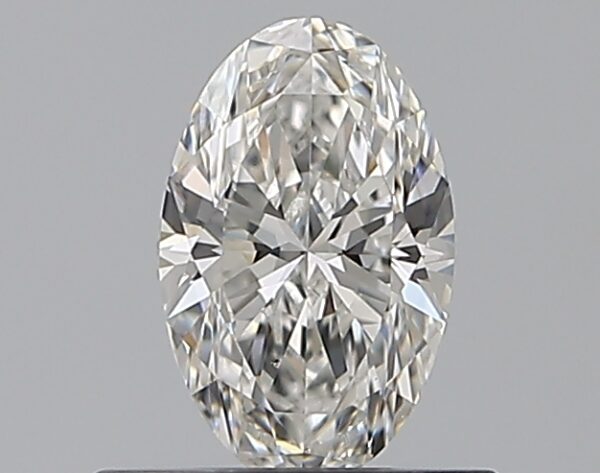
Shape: oval
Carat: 0.5
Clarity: VS2
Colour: F
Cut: EX
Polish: EX
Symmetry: VG
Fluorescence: ST
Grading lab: GIA
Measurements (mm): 6.71 x 4.23 x 2.66